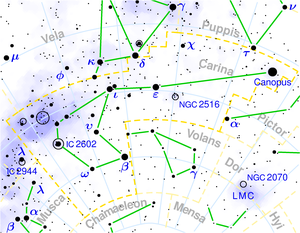
Kølen
Stjernebilledet Kølen (Carina).
Kølen er et stjernebillede på den sydlige himmelkugle.